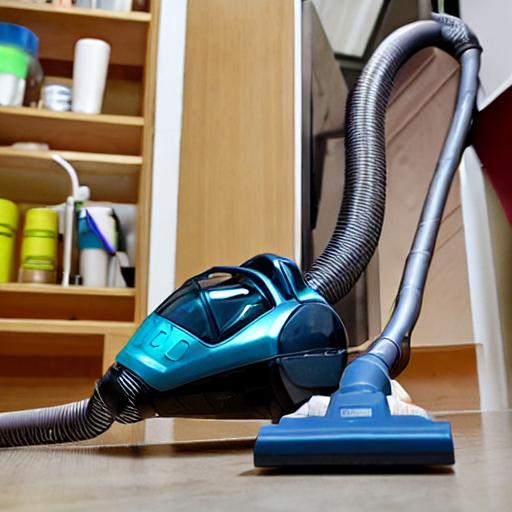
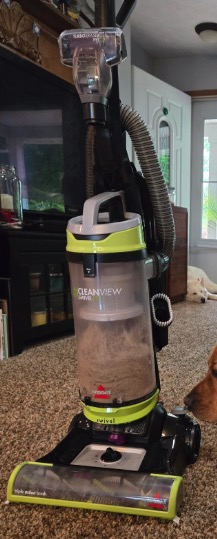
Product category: items_vacuum
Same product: no